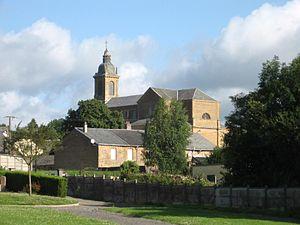
Rimogne est une commune française, située dans le département des Ardennes en région Grand Est.